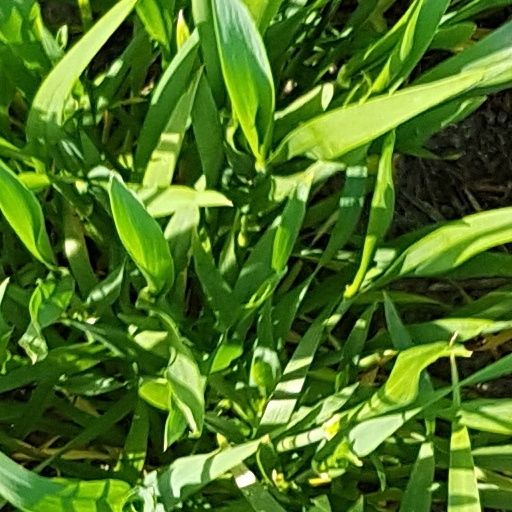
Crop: wheat